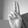
ASL letter: U